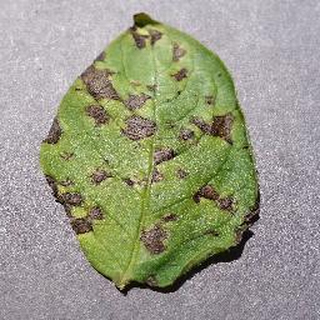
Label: potato_early_blight